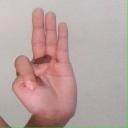
अक्षर: भ